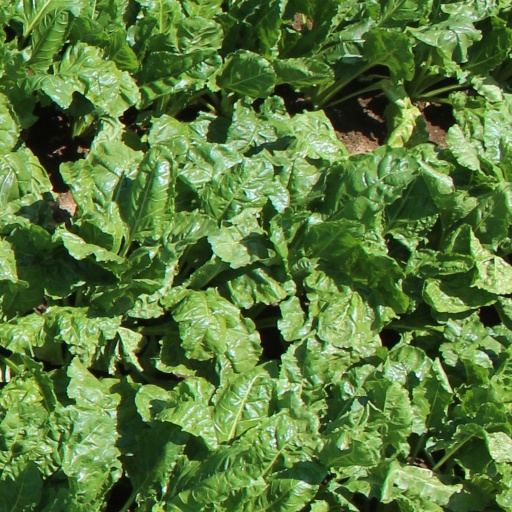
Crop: sugar beet